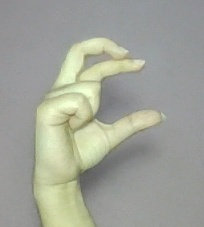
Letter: thal